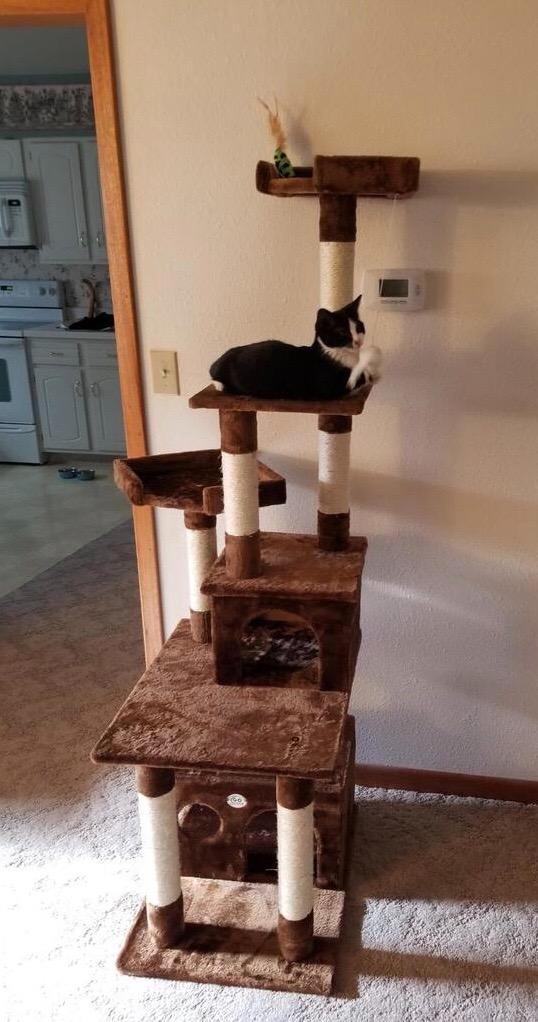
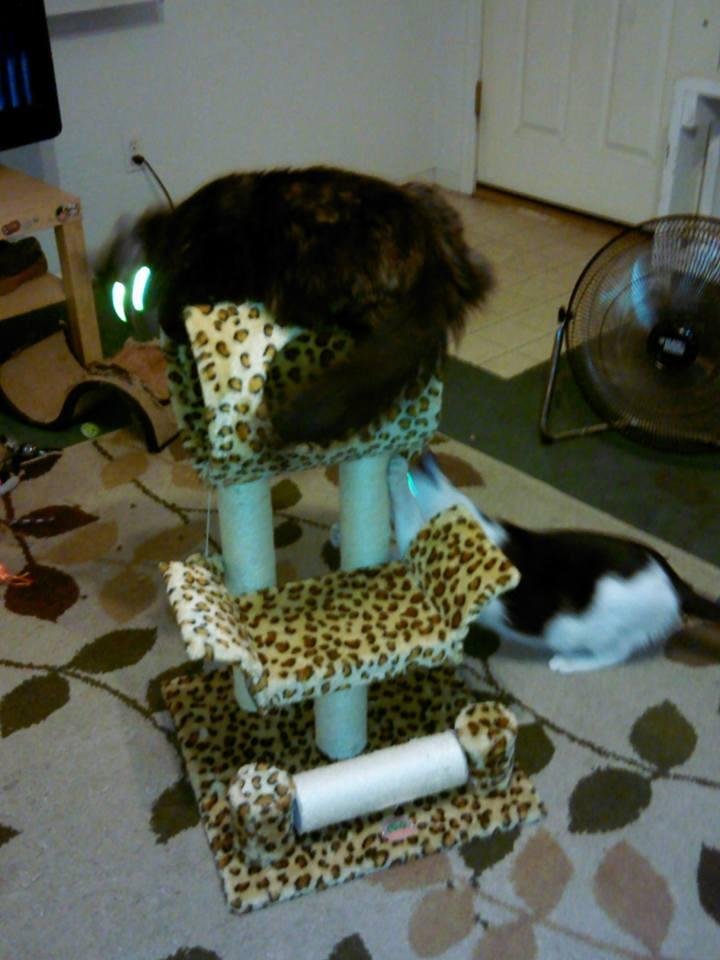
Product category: items_cat tree
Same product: no